Pan Am Flight 214

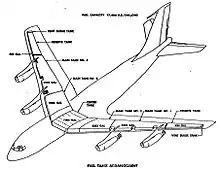
Diagram of a passenger aircraft showing locations of its fuel tanks in the wings and fuselage

The CAB assigned more than a dozen investigators within an hour of the crash. The CAB team was assisted by investigators from the Boeing Company, Pan Am, the Air Line Pilots Association, Pratt & Whitney, the Federal Bureau of Investigation, and the Federal Aviation Agency (FAA). The costs of the CAB's investigations rarely exceeded $10,000, but the agency spent about $125,000 investigating this crash, not including the money spent by Boeing, the FAA, Pratt & Whitney, and other aircraft-part suppliers during further investigations.